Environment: real
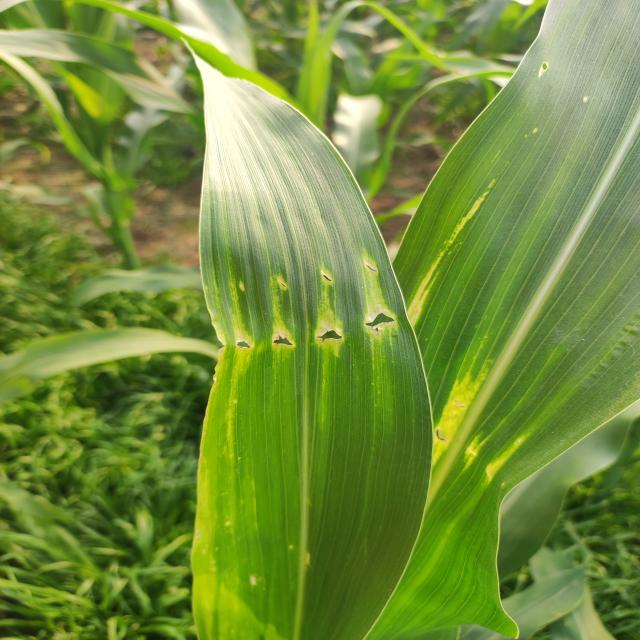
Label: fall_armyworm